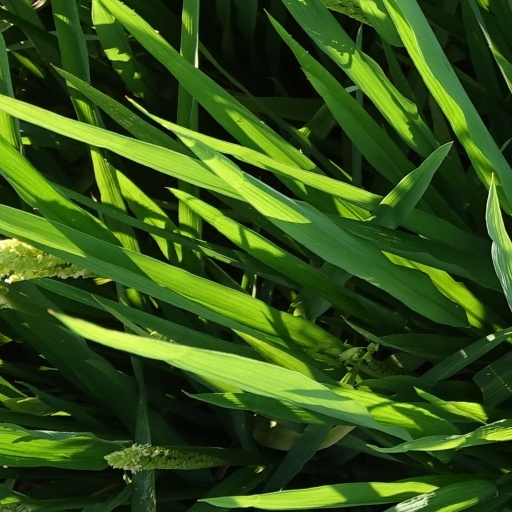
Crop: rice